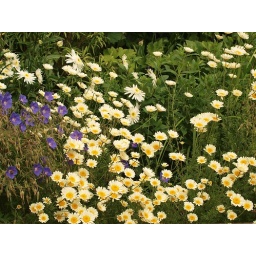
Two kinds of daisy flowers and a blue cranesbill in the cathedral garden in Hereford.